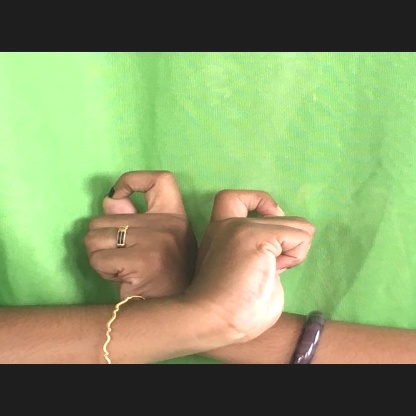
Mudra: Berunda